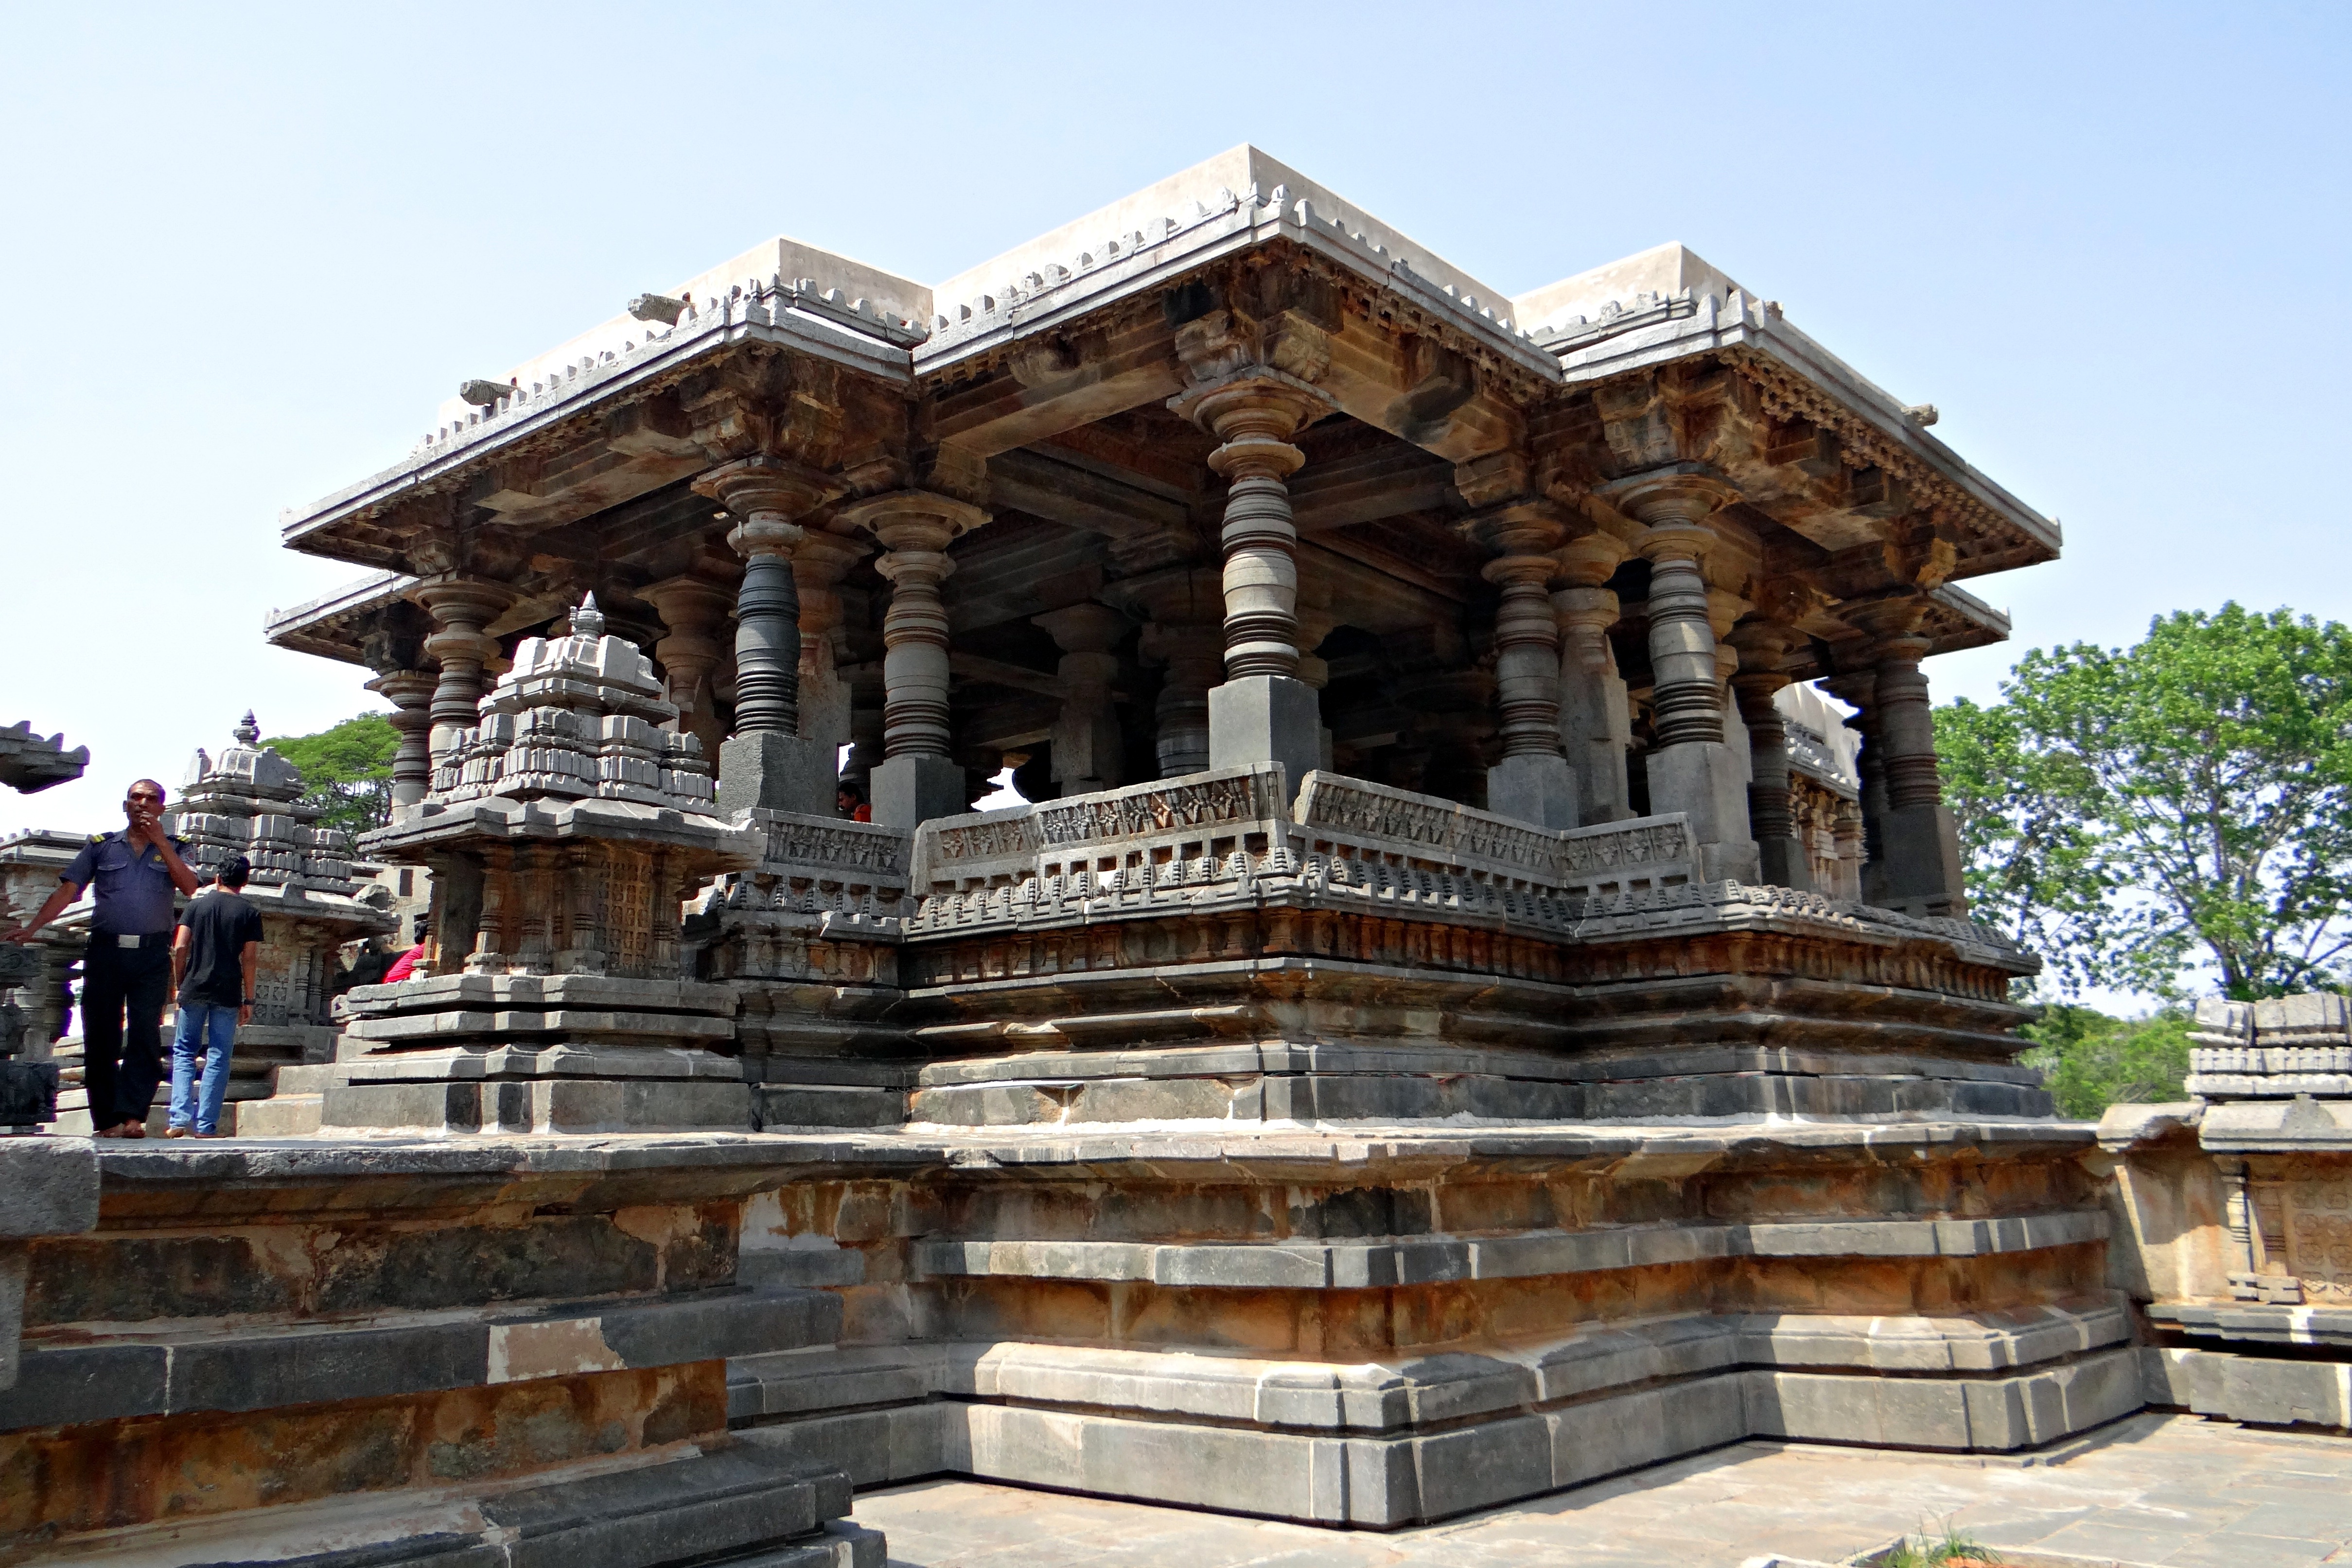
building, palace, religion, landmark, place of worship, temple, shrine, india, hindu, chinese architecture, wat, karnataka, archaeological site, hindu temple, historic site, halebeedu, ancient history, hassan, halebidu, hoysala architecture, kedareshwara